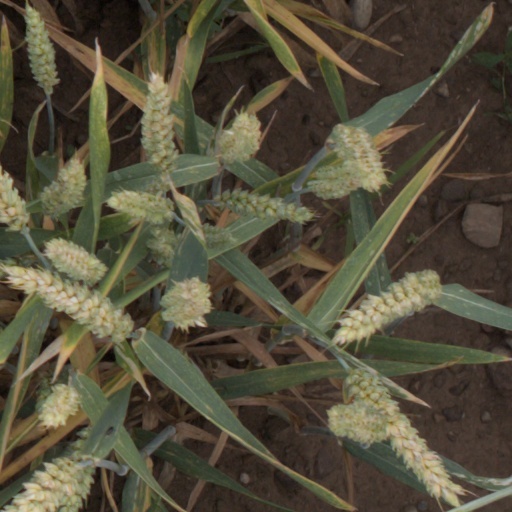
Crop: wheat